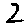
Label: 2